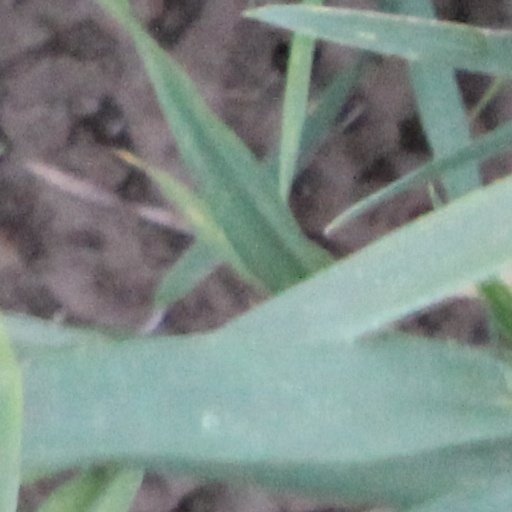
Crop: wheat